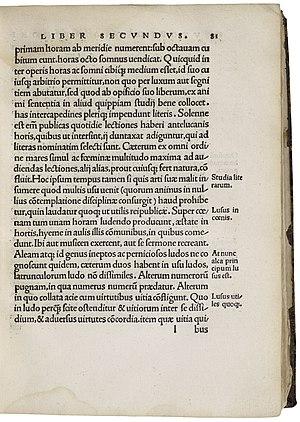
L'Utopie est un ouvrage de Thomas More écrit en latin et publié en 1516. Thomas Morus fut un juriste, historien, philosophe, humaniste et homme politique anglais.